South Bazar (Caltex Junction)

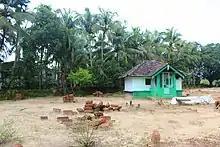
South Bazar Dargah

South Bazar or South Bazaar is an important junction market area in Kannur city of Kerala state in South India. "South Bazar" is a marketplace that is on the National Highway 66 from Kannur towards Taliparamba.